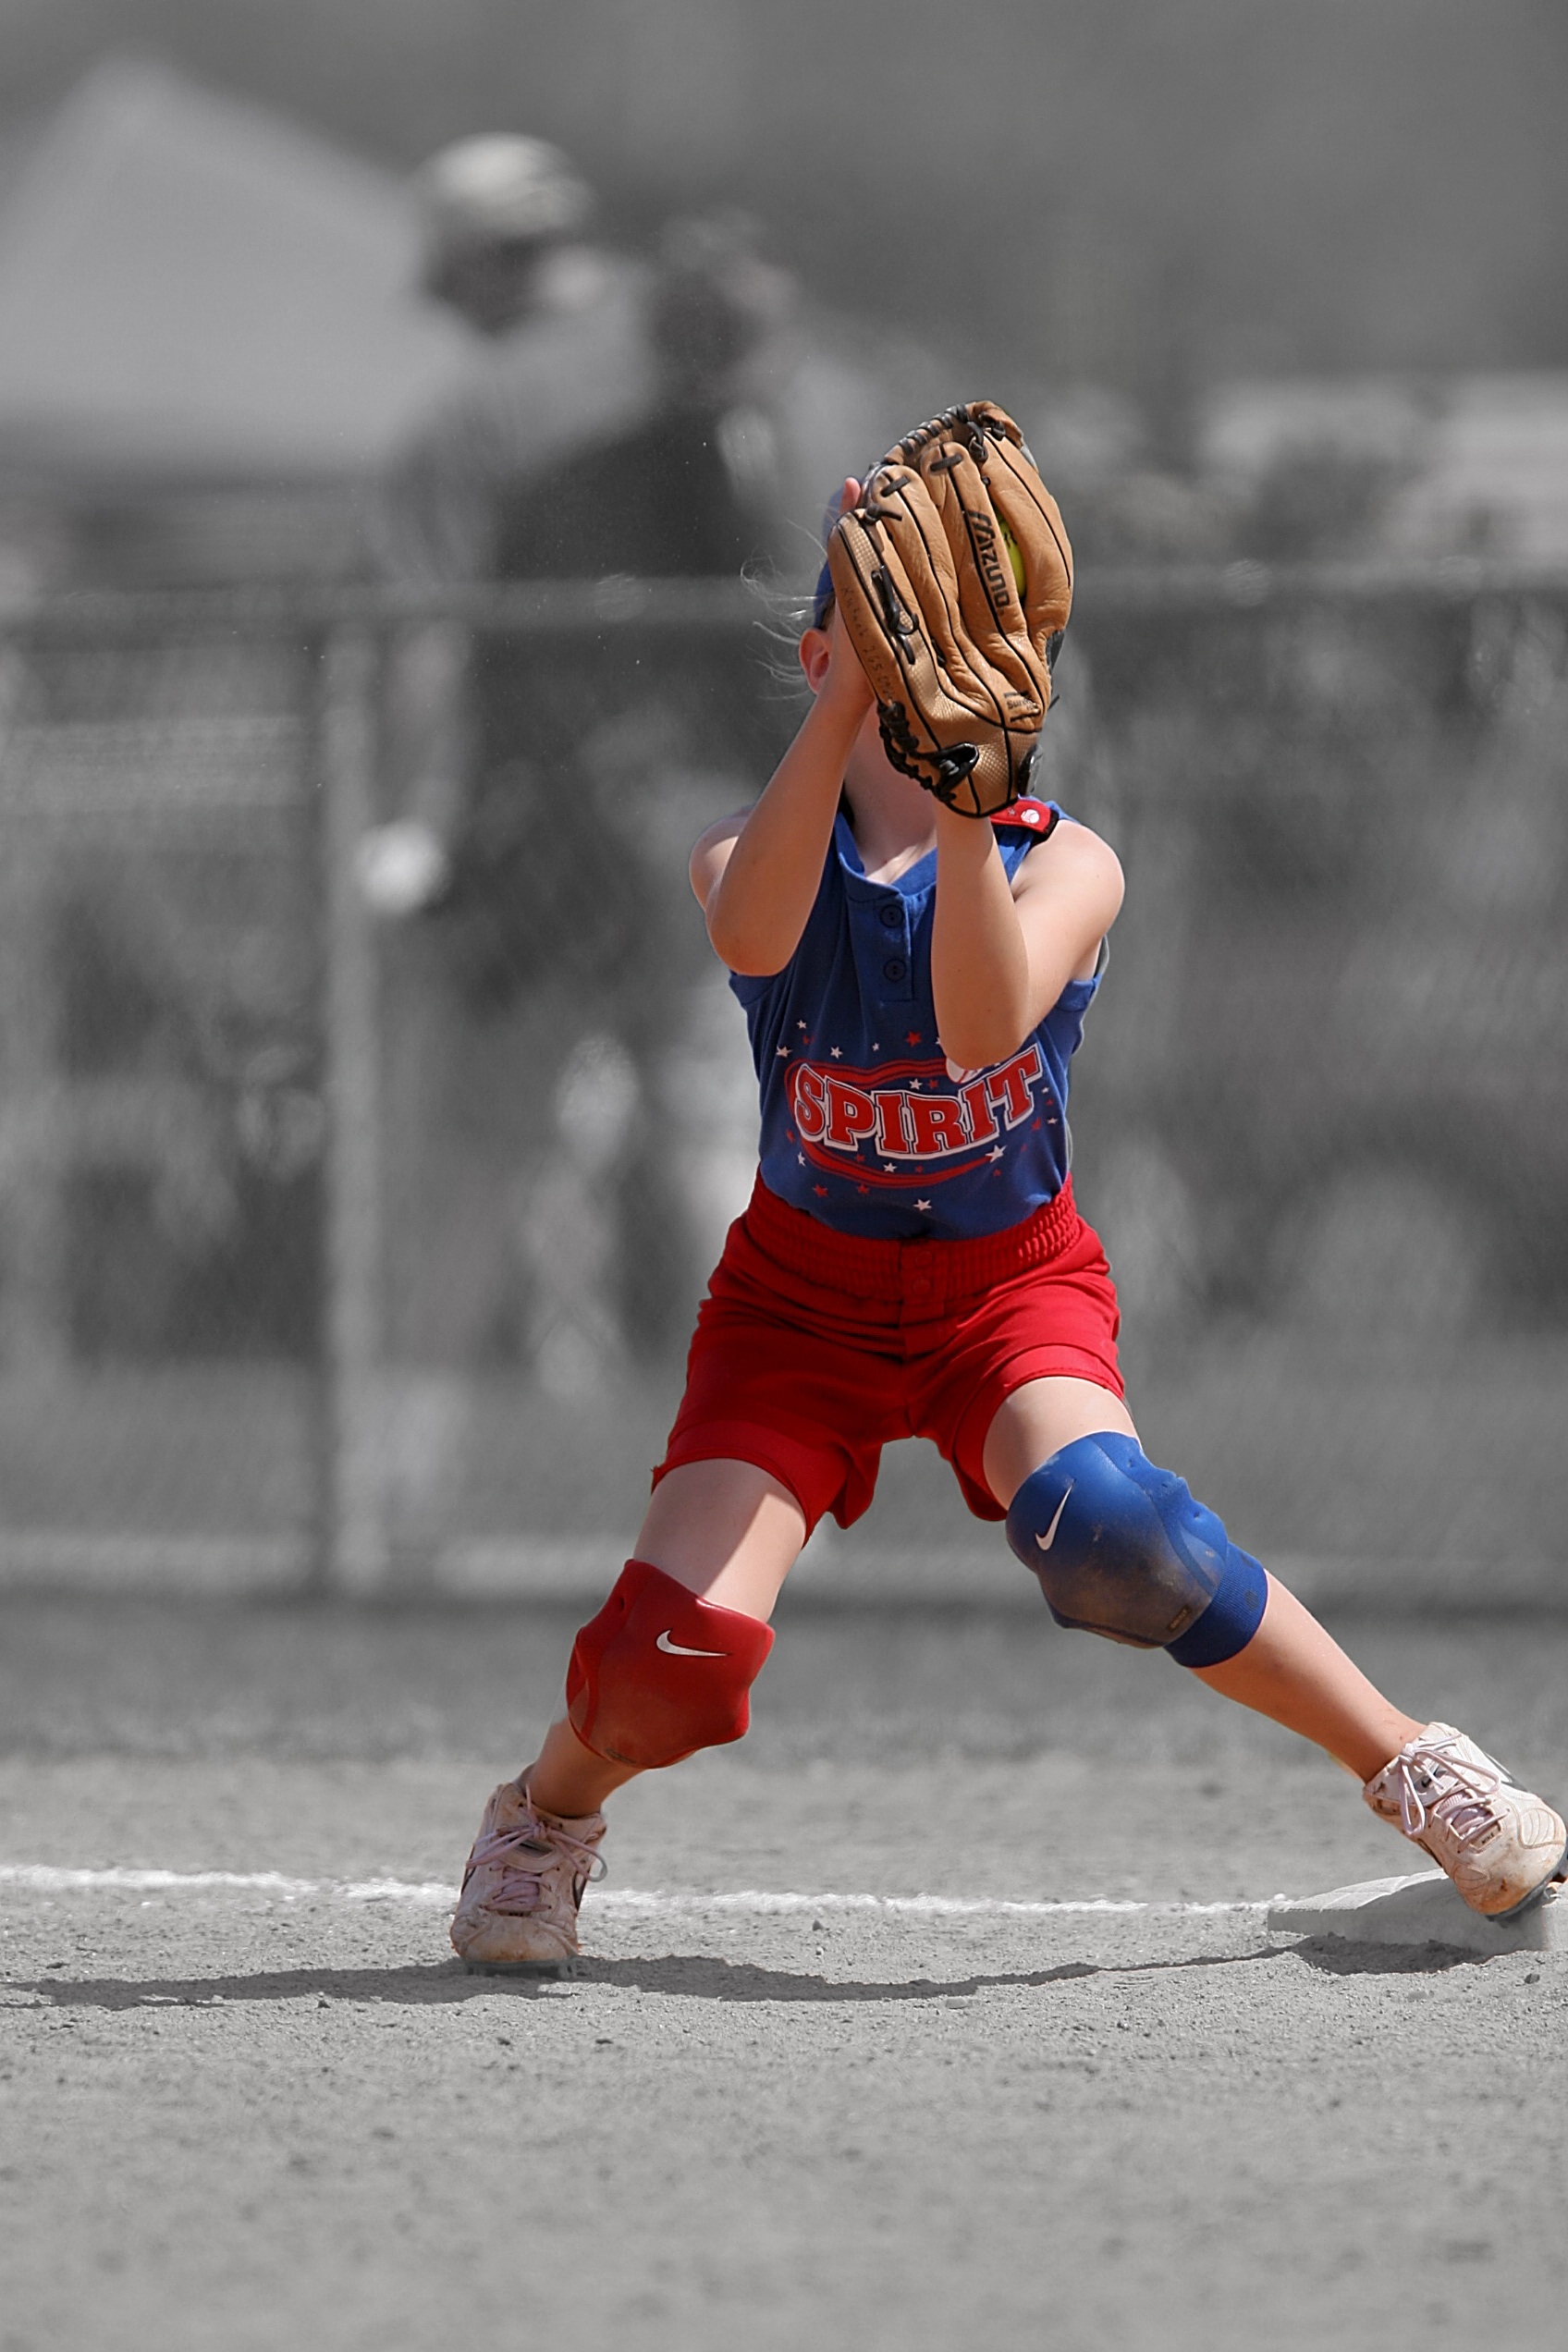
baseball, glove, sport, game, play, summer, female, young, red, park, player, outdoors, sports, catching, catch, active, concentration, softball, first base, team sport, bat and ball games, baseball positions